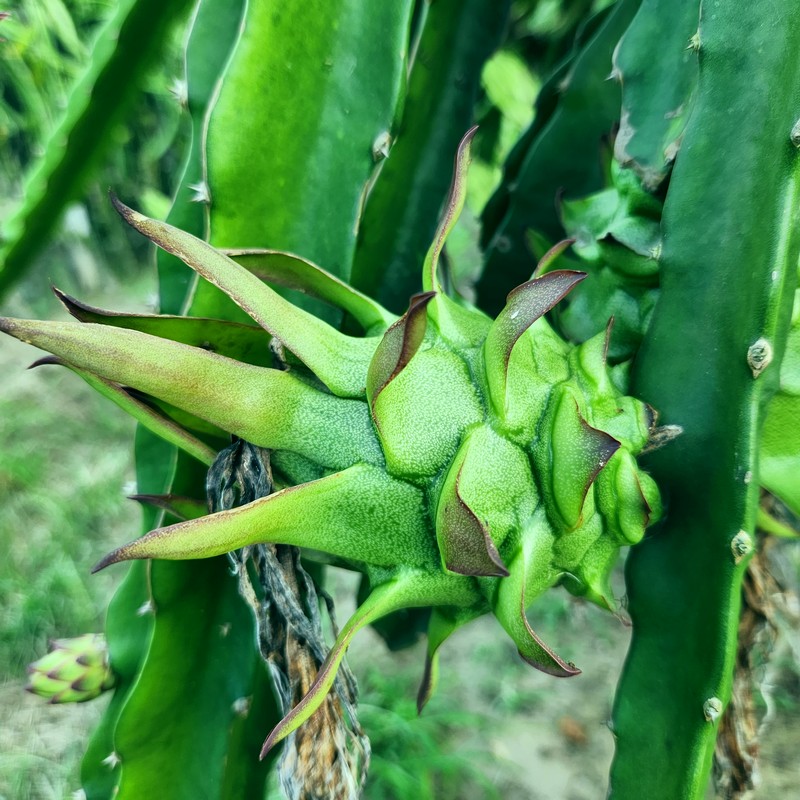
Label: Immature Dragon Fruit